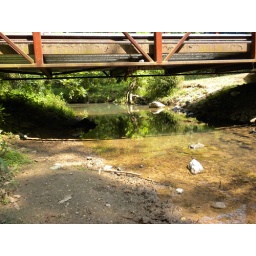
View from the rock in Lulu's swimming hole